Battle of Nazareth

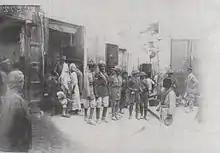
Nazareth captured by the 13th Brigade's Royal Gloucestershire Hussars and 18th King George's Own Lancers on 21 September

The 5th Cavalry Division consisted of the 13th, 14th and 15th Cavalry Brigades, Essex and Nottinghamshire Batteries, Royal Horse Artillery, 5th Field Squadron, Royal Engineers, 5th Cavalry Division Signal Squadron, the 12th Light Armoured Motor Battery and the 7th Light Car Patrol. The division was to lead the advance north riding along the beach under the cover of some cliffs, past Nahr el Faliq on their way through Mukhalid and up the Plain of Sharon. Their advance guard, the 13th Cavalry Brigade and the 12th Light Armoured Motor Battery, were on the beach just south of Arsuf when Major General H. J. Macandrew the divisional commander, was informed at 07:00 by the 60th Division that Ottoman shelling had ceased south of Nahr el Faliq, clearing the way for the cavalry. An hour later the 9th Hodson's Horse leading its brigade, reached Nahr el Faliq, but the horses were "somewhat blown" by their quick journey across the soft sand. Macandrew had seen the speed the 13th Cavalry Brigade set and galloped after them, hoping to slow them down, but could not catch them.